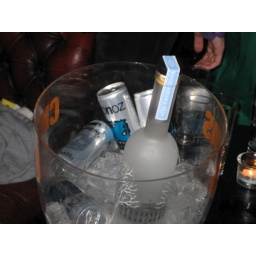
they dont have red bull in paris